Josh Kopelman

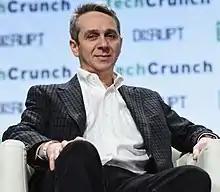
Kopelman in 2016

In 2004 Kopelman was the co-founder of First Round Capital, a seed-stage venture fund. In 2007, Kopelman helped to coin the phrase the "implicit web" to describe the Semantic Web. Kopelman in 2013 was managing director of First Round Capital, and an investor, director, and advisor to OnDeck Capital, Flatiron Health, Aster Data Systems, Knewton, Gigya, AltSchool, The Black Tux, Five Below, Massdrop, Like.com, IronPort, Mint.com, Monetate, LinkedIn, ModCloth, AppNexus, BankSimple, Swipely, True & Co., Wanelo, Warby Parker, Ring.com, Numerai, OpenX, LiveOps, Boxed.com, Clover Health, Upstart and Discourse. As of 2014, Kopelman was an inventor on 16 U.S. patents for his work in internet technology. First Round by 2014 had invested in 300 technology startups. In 2016, he remained with First Capital as a managing director. After First Round Capital invested in "Uber-Cab" in 2010 for $510,000, the firm profited significantly in 2019 when Uber had its initial public offering. In March 2020, he took part in a $4.2 million funding round for Coursedog.